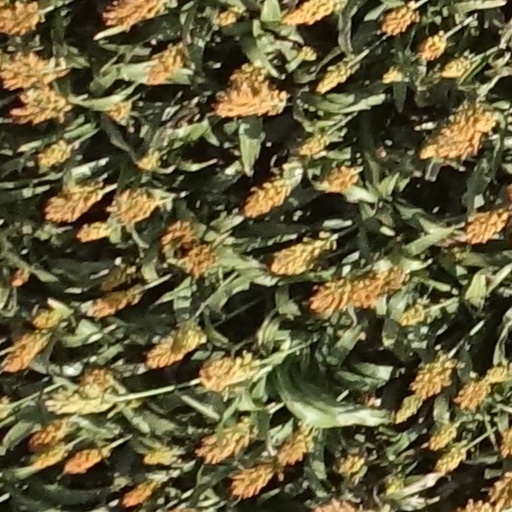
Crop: sorghum